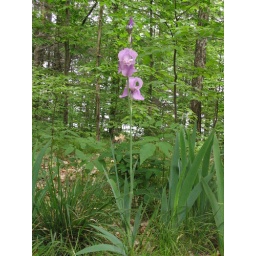
The lone flower in a forest of green